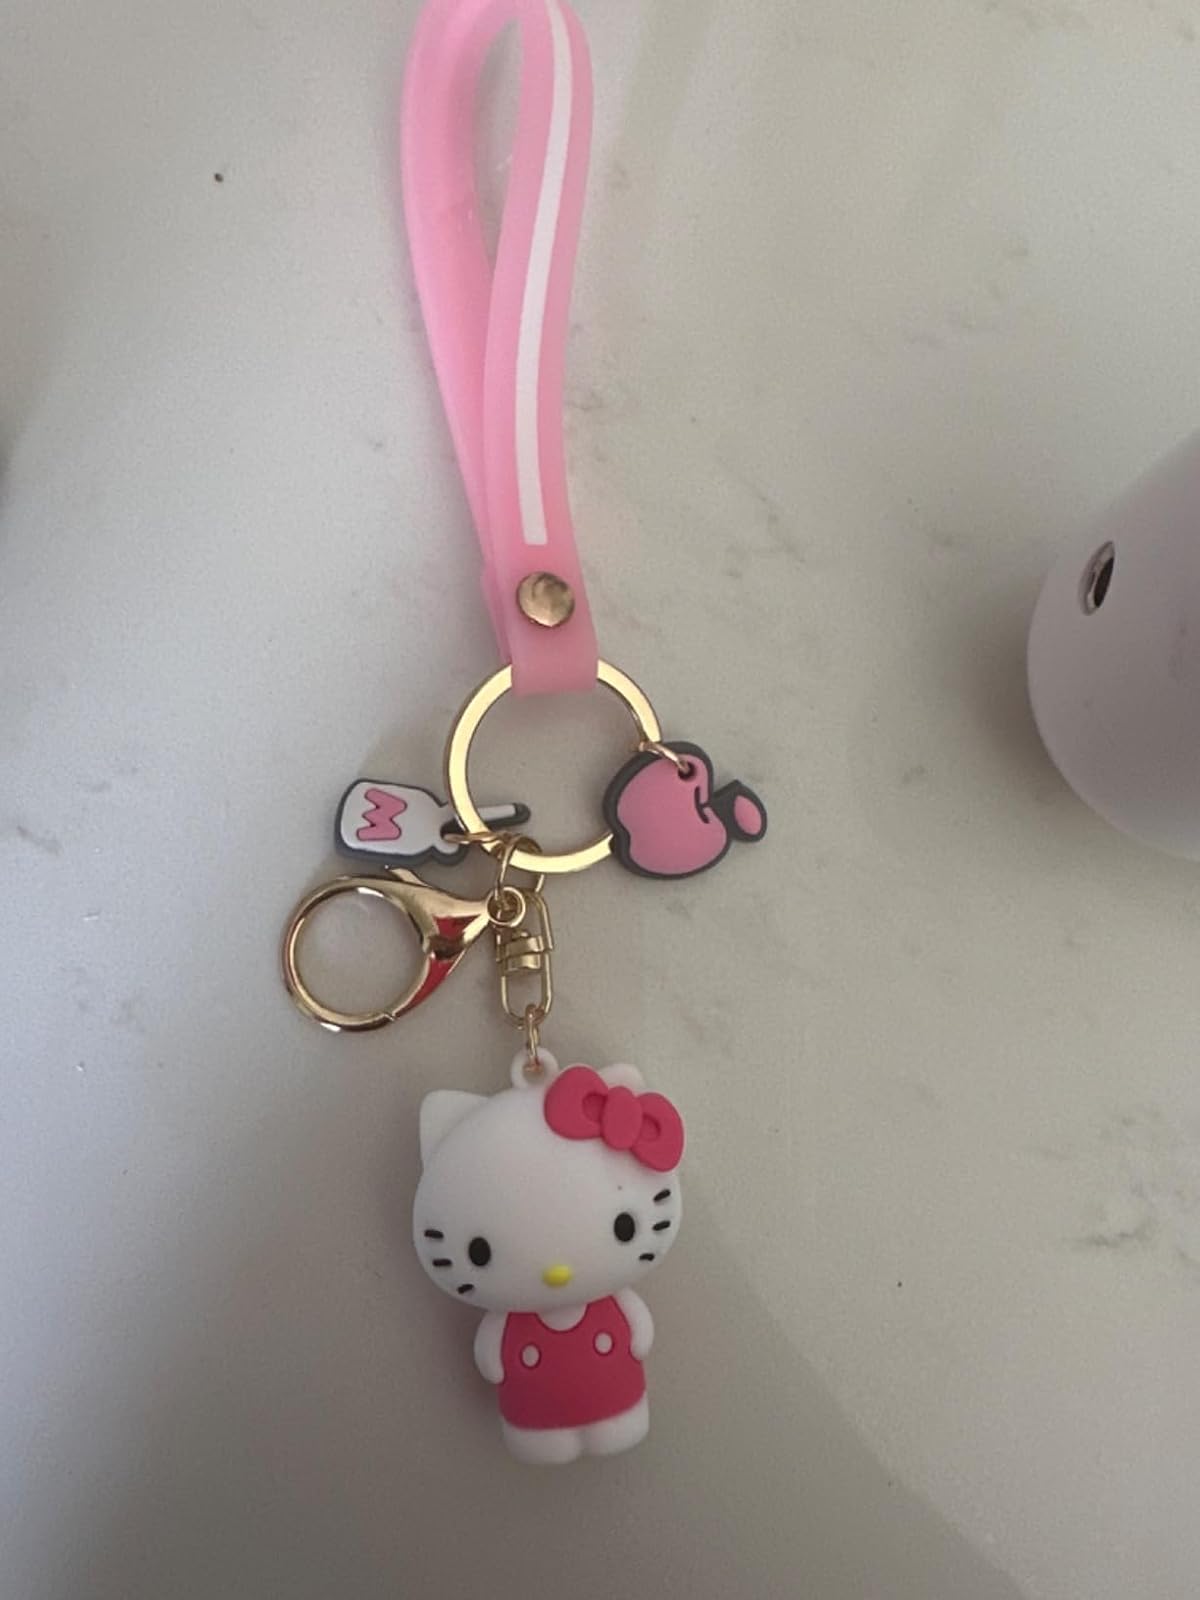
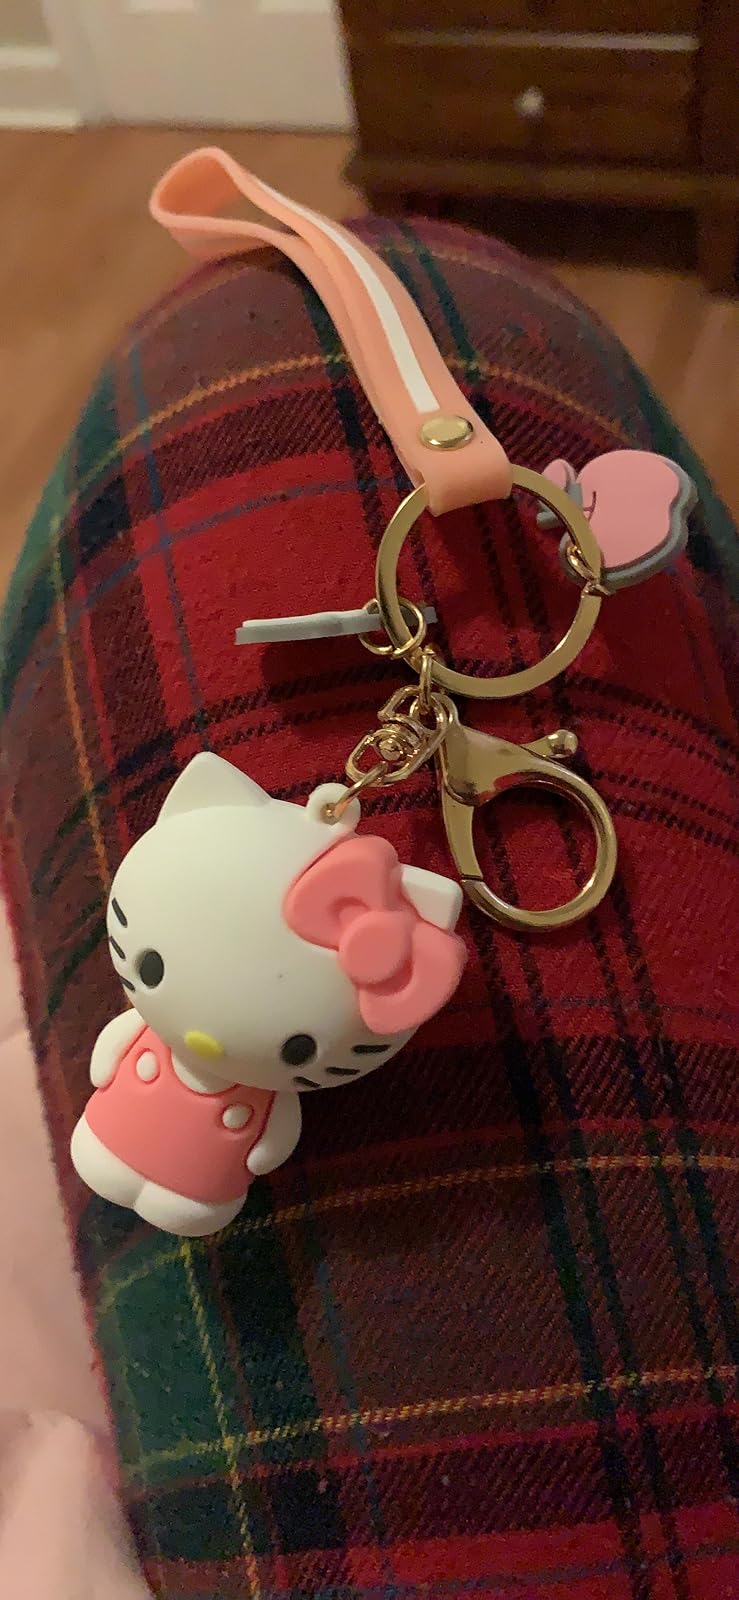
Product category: accessories_keychain
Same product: no